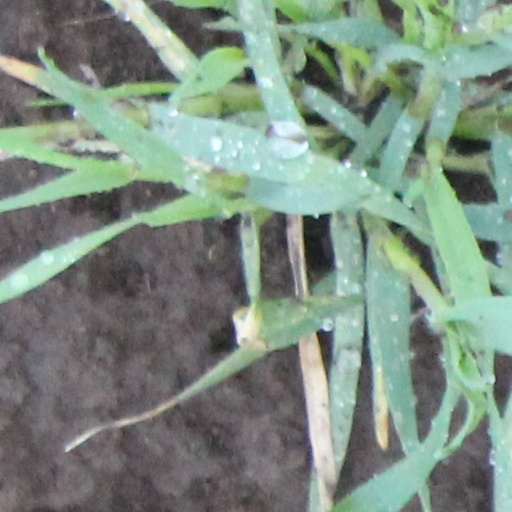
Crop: wheat